Ralf Wieland

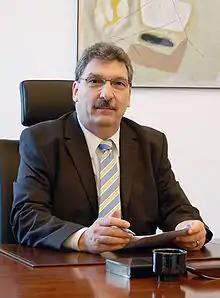
Ralf Wieland

Ralf Wieland (born 11 December 1956) is a German politician in the Social Democratic Party of Germany (SPD) in Berlin. He was President of the Abgeordnetenhaus of Berlin until 2021.